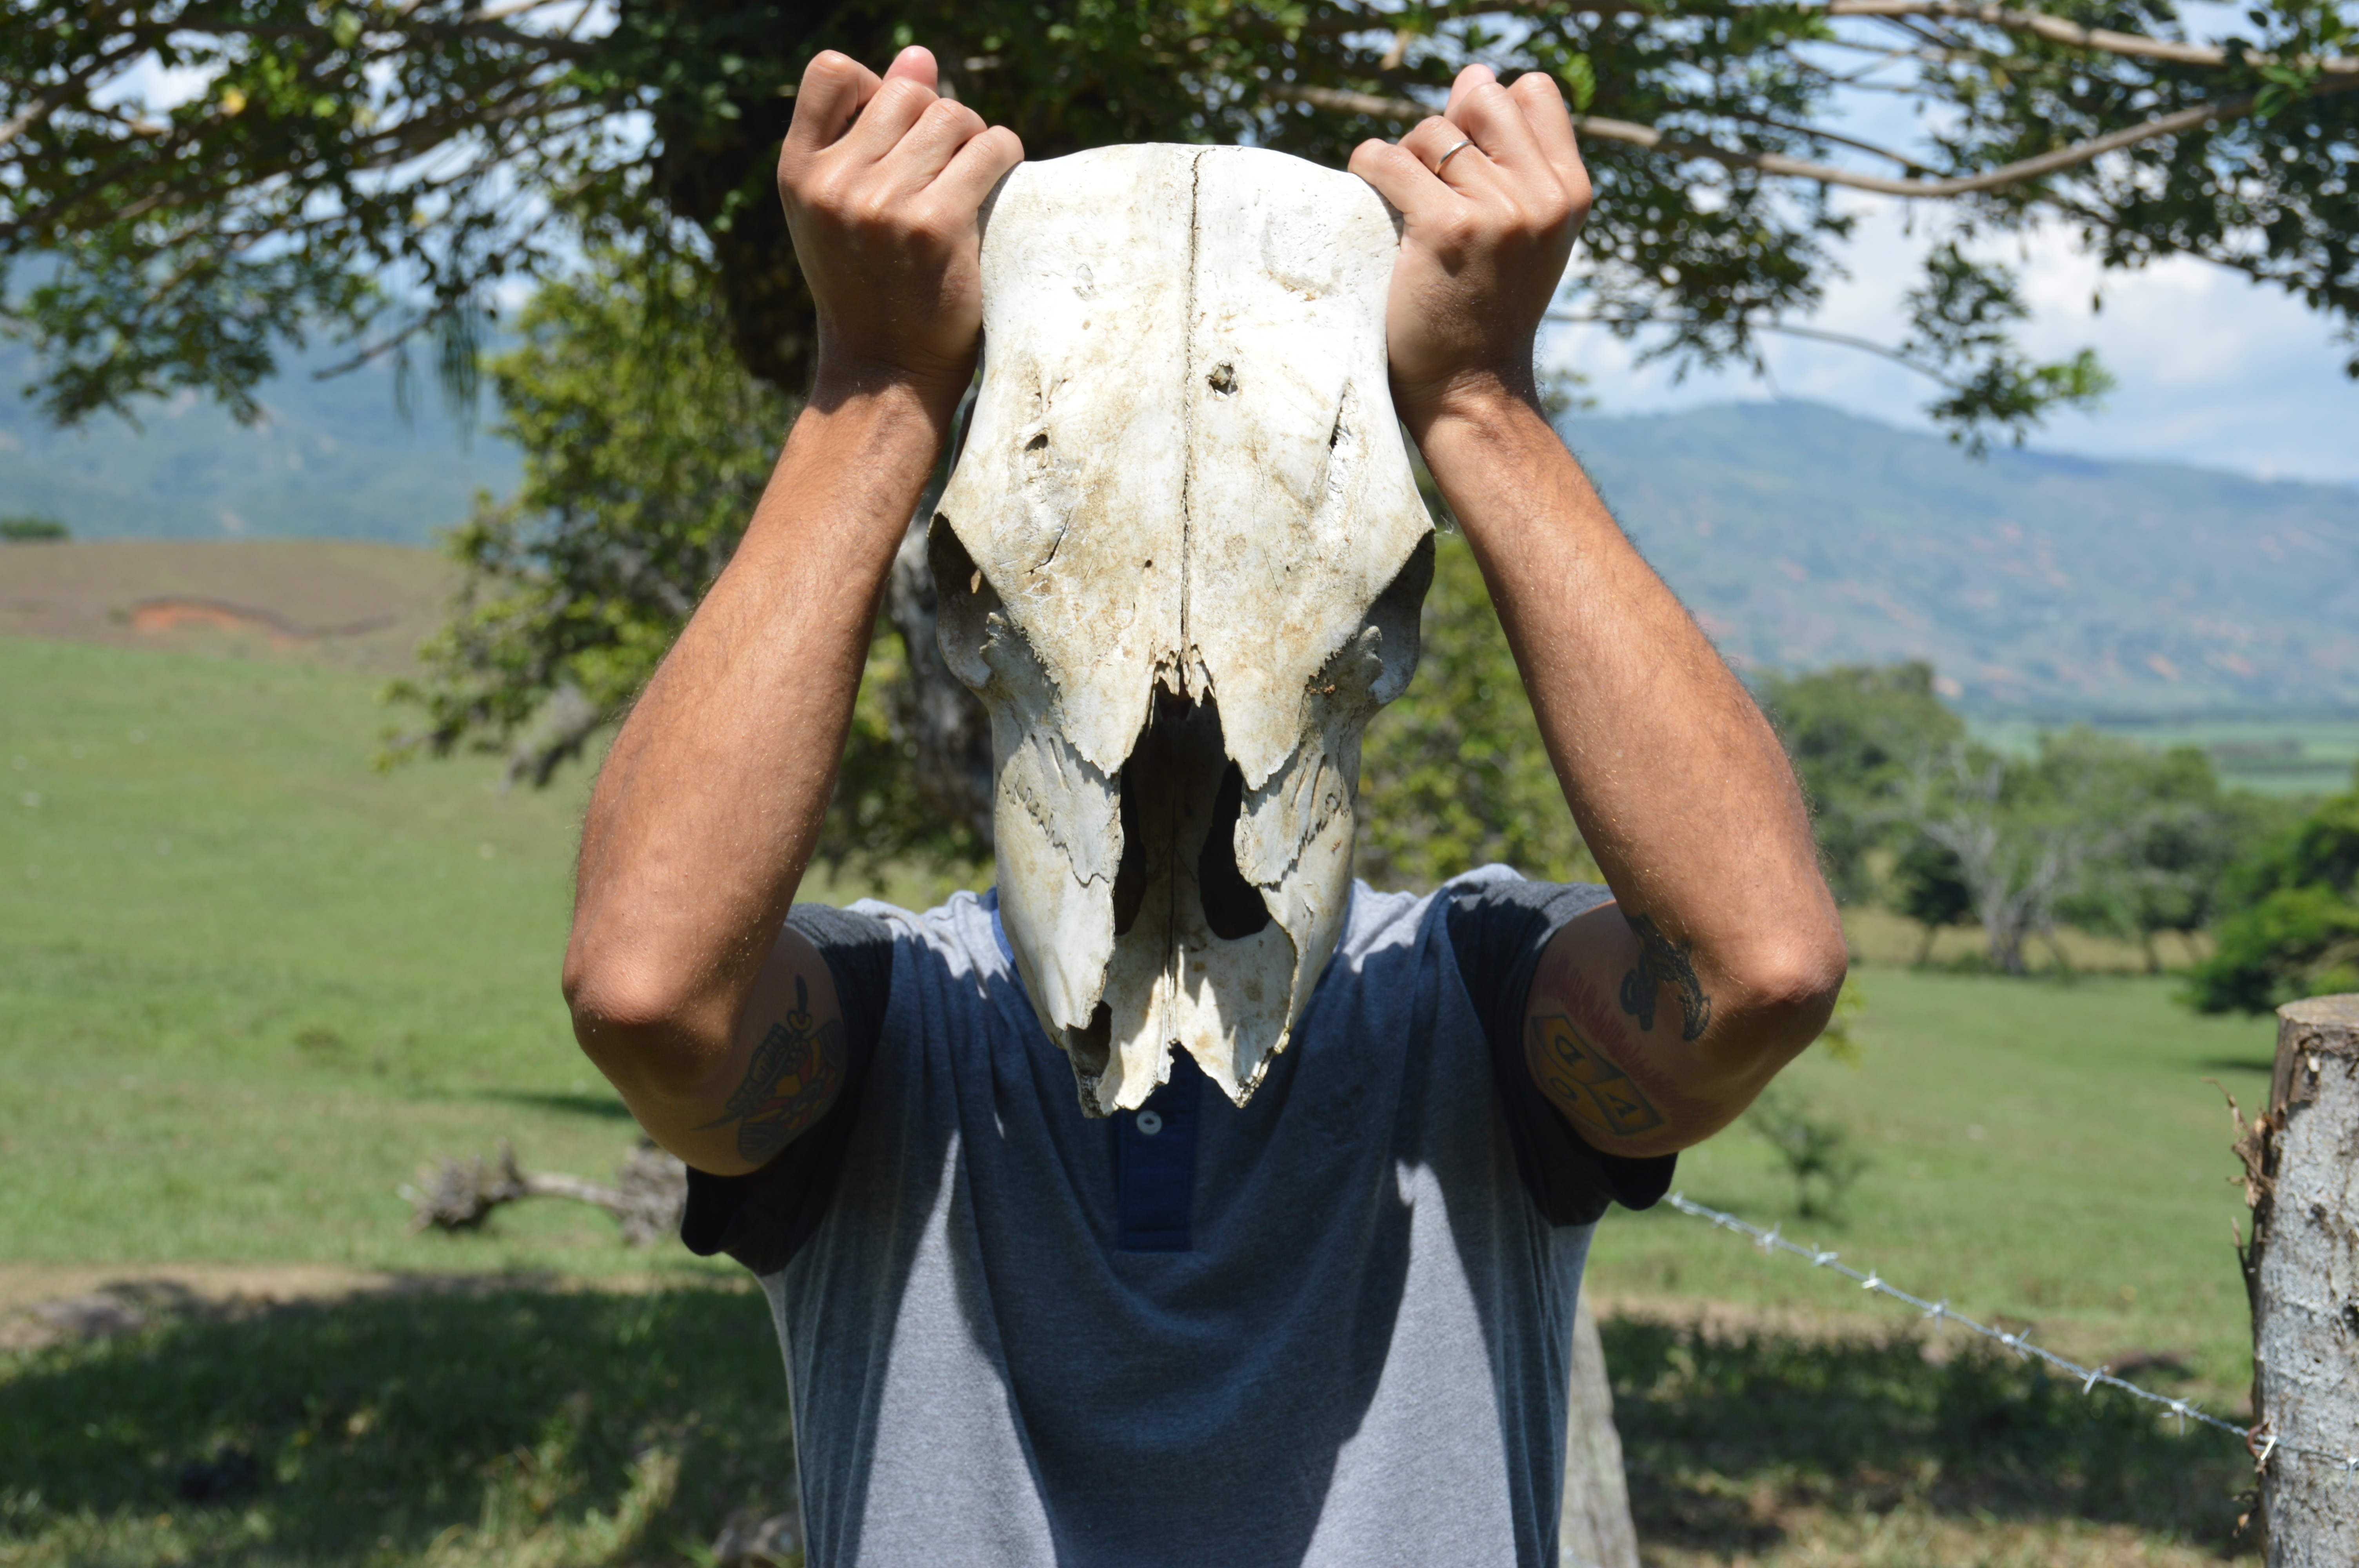
hand, man, male, muscle, sculpture